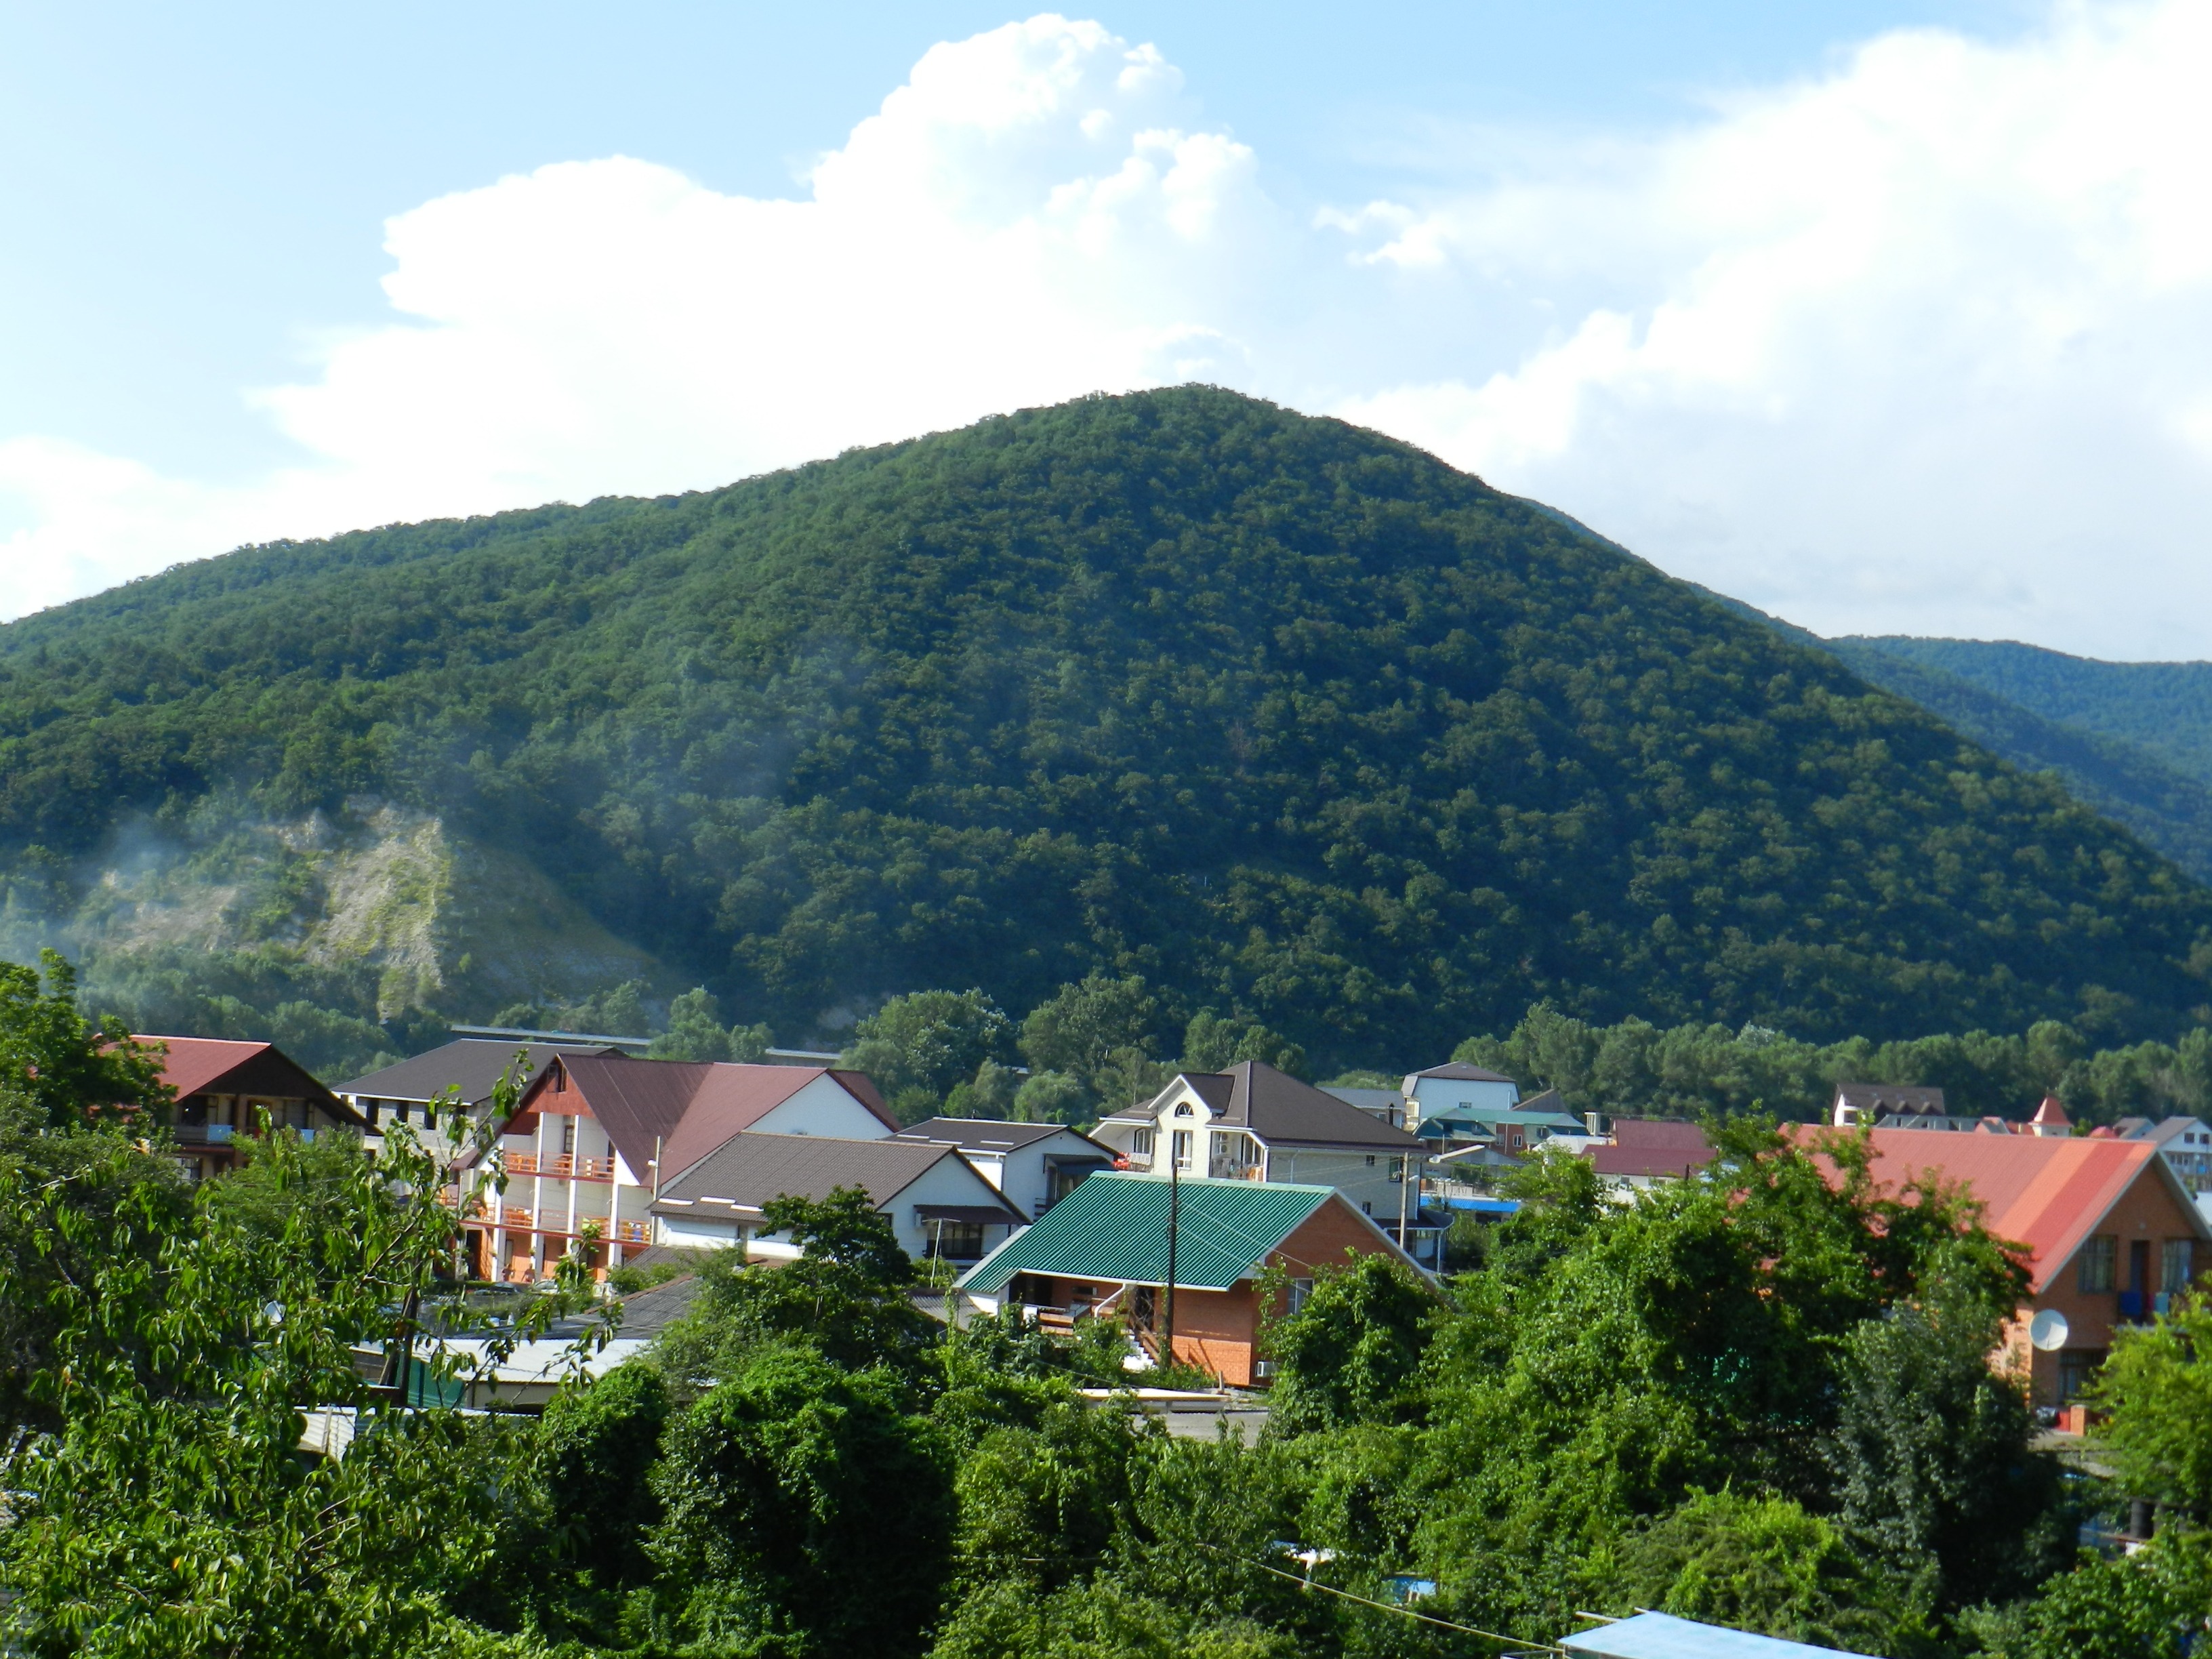
landscape, nature, outdoor, wilderness, mountain, hill, town, city, valley, land, mountain range, summer, village, wild, environment, scenic, natural, scenery, ridge, mountains, alps, plateau, estate, ecosystem, rural area, hill station, residential area, geographical feature, human settlement, mountainous landforms